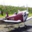
Label: airplane